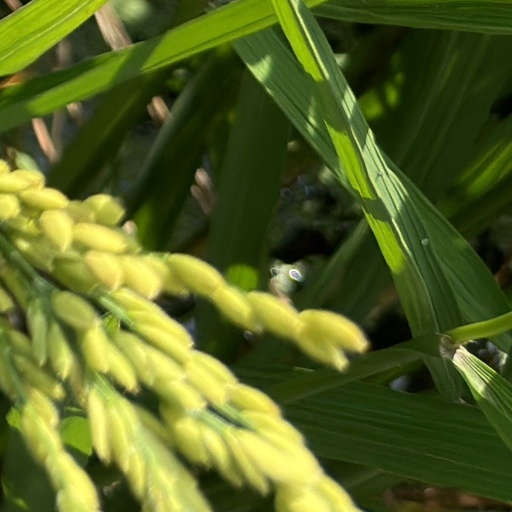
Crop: rice